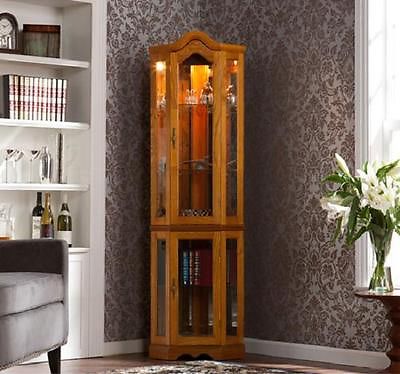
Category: cabinet